Jarplund-Weding

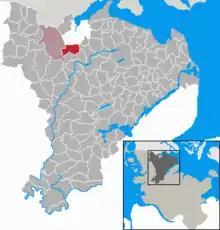
Jarplund-Weding

Jarplund-Weding is a former municipality in the district of Schleswig-Flensburg, in Schleswig-Holstein, Germany. On March 1, 2008 the municipality was incorporated into the municipality Handewitt.